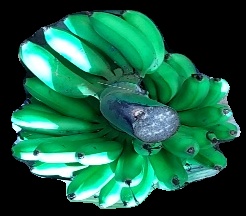
Variety: rasbale
Grade: grade1